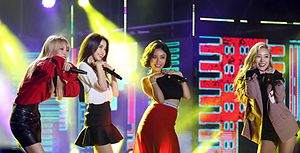
Mamamoo / Karriere / 2016–2017: Melting, første soloconcert, Memory og Purple
Mamamoo ved Korea Sale Festa-åbningsceremonien den 30. september 2016.
Mamamoo, undertiden stiliseret som MAMAMOO, er en sydkoreansk pigegruppe dannet af RBW i 2014. Gruppen debuterede officielt den 18. juni 2014 med singlen "Mr. Ambiguous ". Deres debut blev af nogle kritikere betragtet som en af de bedste K-pop-debuter fra 2014. De er anerkendt for deres retro-, jazz-, R&B-koncepter og deres stærke vokale præstationer.